Constitution of Malaysia

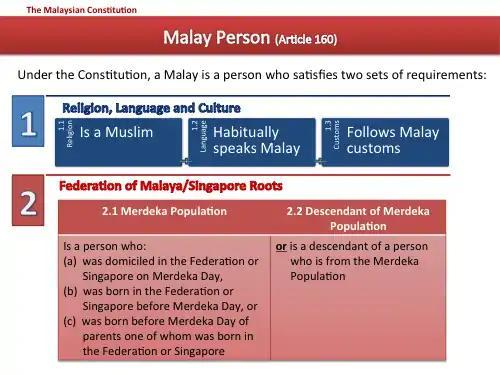
Diagram of the definition of Malay under the Constitution.

Article 160(2) of the Constitution of Malaysia defines various terms used in the Constitution, including "Malay," which is used in Article 153. "Malay" means a person who satisfies two sets of criteria: